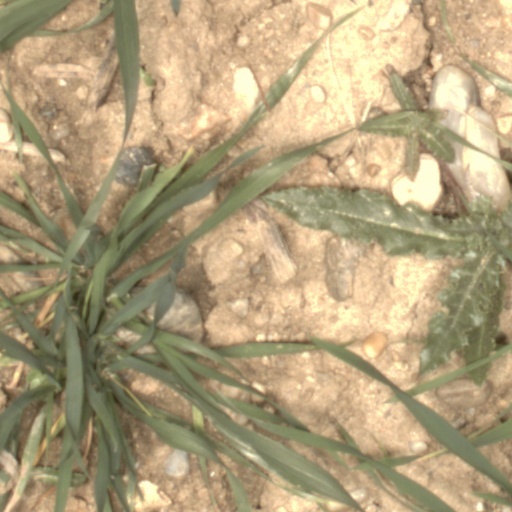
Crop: wheat